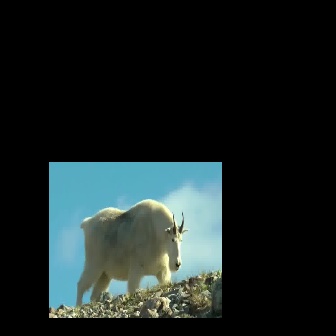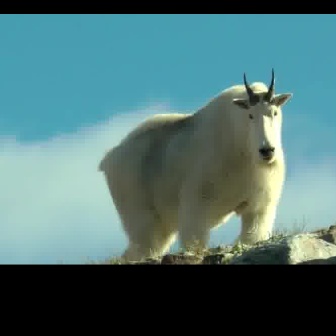
  Please identify the target specified by the bounding box [75,198,188,311] in the first image and locate it in the second image. Return the coordinates in [x_min,y_min,x_max,y_max] format.
Answer: [95,67,291,263]